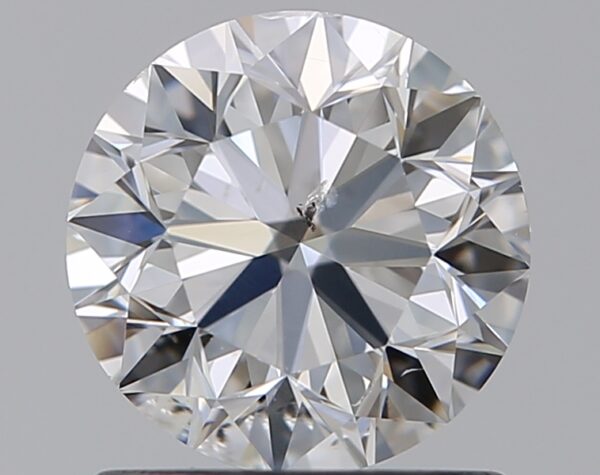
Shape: round
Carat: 1.01
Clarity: SI2
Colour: F
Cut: VG
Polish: EX
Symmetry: EX
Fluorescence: N
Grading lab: GIA
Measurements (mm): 6.21 x 6.25 x 4.01